The Foundations of Psychoanalysis

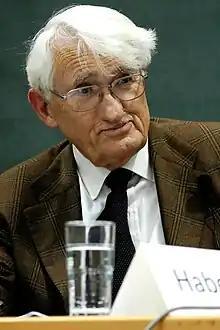
The philosopher Jürgen Habermas. Grünbaum criticizes Habermas's hermeneutic interpretation of psychoanalysis.

Grünbaum argues that Freud, in a 1917 lecture on "Analytic Therapy", advanced a defense of psychoanalysis as a method of clinical investigation that went unnoticed in scholarly literature until Grünbaum drew attention to it in papers published in 1979 and 1980. Grünbaum refers to this defense as the "Tally Argument", and maintains that Freud used it to justify the claim that durable therapeutic success guarantees that the interpretations made in the course of therapy are accurate. He summarizes its two premises as being that "only the psychoanalytic method of interpretation and treatment can yield or mediate to the patient correct insight into the unconscious pathogens of his psychoneurosis" and that the correct insight of a patient into "the etiology of his affliction and into the unconscious dynamics of his character" is ""causally necessary" for the therapeutic conquest of his neurosis." According to Grünbaum, these premises together entail that there is no spontaneous remission of psychoneuroses, and that, if their cure is ever accomplished, psychoanalysis is ""uniquely" therapeutic for such disorders" as compared to rival therapies. Grünbaum criticizes the "Tally Argument", arguing that it suffers from major problems. Referring to the work of the psychiatrists Allan Hobson and Robert McCarley, he criticizes the theory of dreams Freud propounded in "The Interpretation of Dreams" (1899). He also criticizes the method of free association, the theory of Freudian slips Freud propounded in "The Psychopathology of Everyday Life" (1901), and Freud's metapsychology, and discusses the transference.